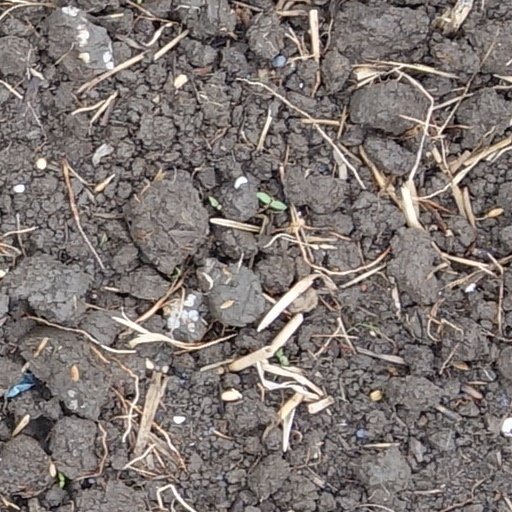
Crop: wheat